Celebration at Big Sur

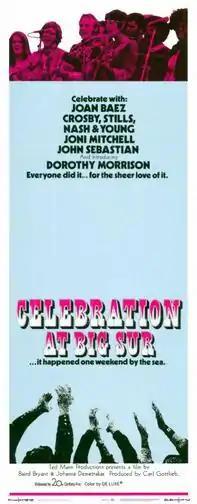

Celebration at Big Sur (also known simply as Celebration) is a film of the 1969 Big Sur Folk Festival in Big Sur, California, featuring Crosby, Stills, Nash and Young, Joan Baez, Joni Mitchell and others.